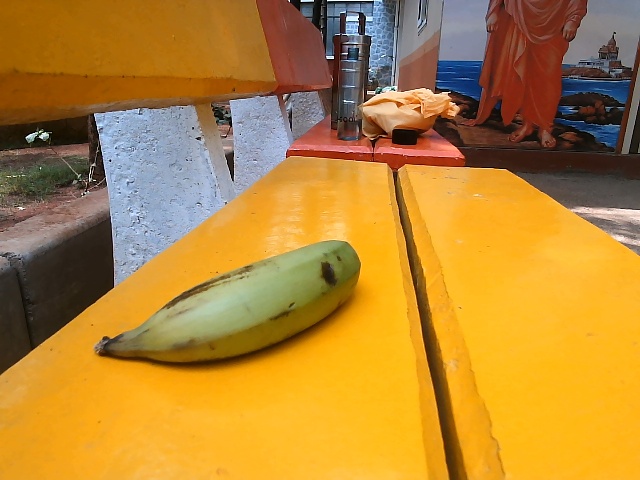
Label: Raw_Banana